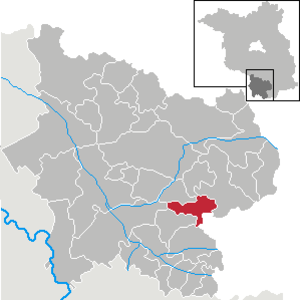
Gorden-Staupitz
Kort
Gorden-Staupitz er en kommune i landkreis Elbe-Elster i den tyske delstat Brandenburg. Byen er beliggende ca. 13 km nordøst for Elsterwerda og 12 km syd for Finsterwalde.